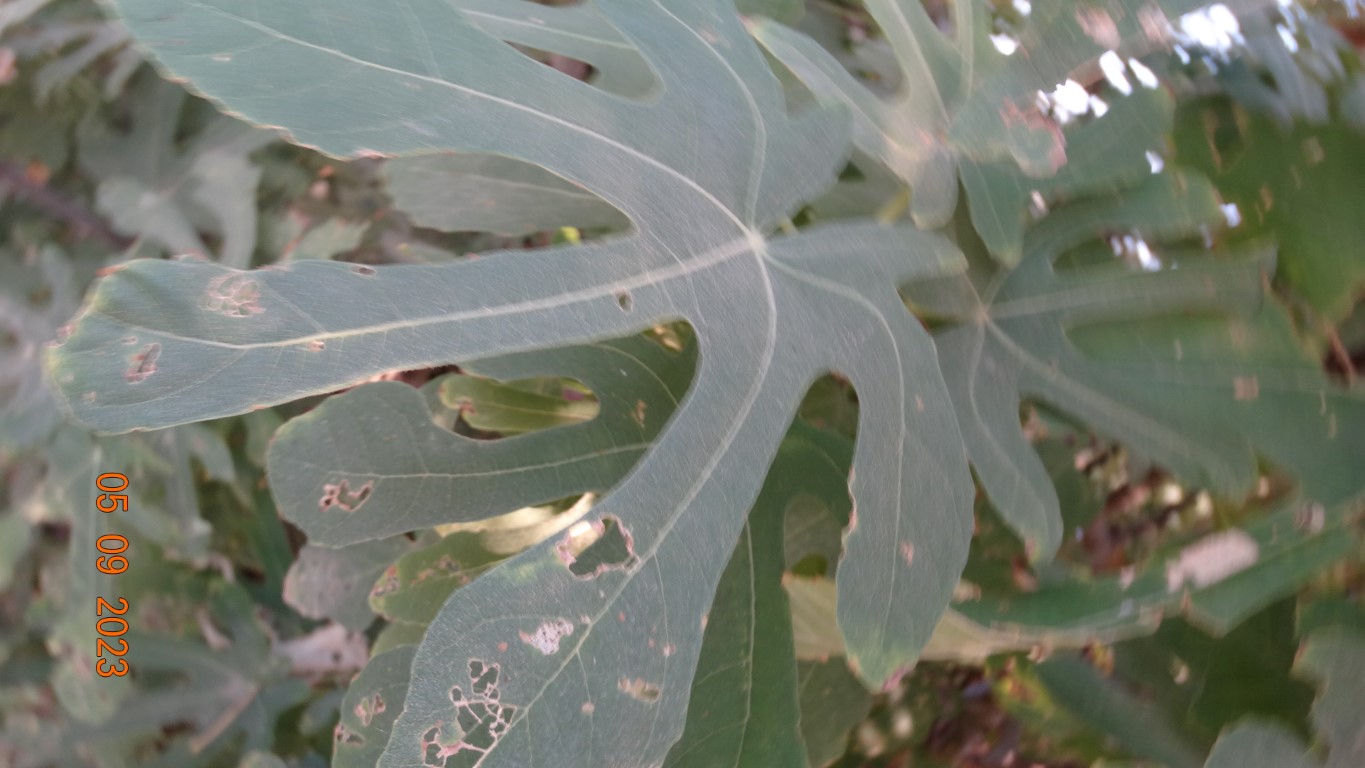
Label: infected